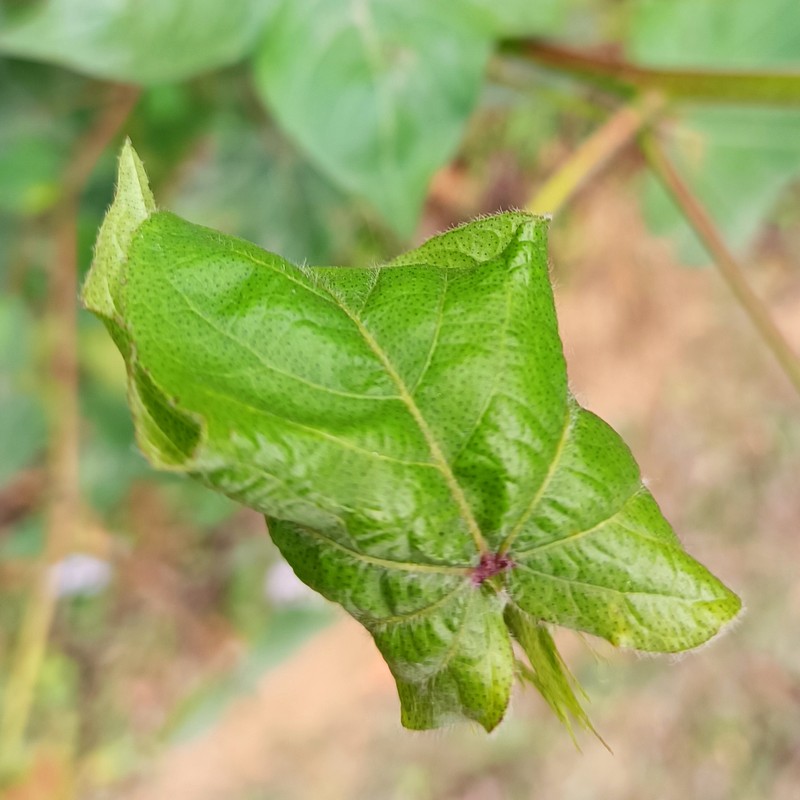
Label: Curl Virus